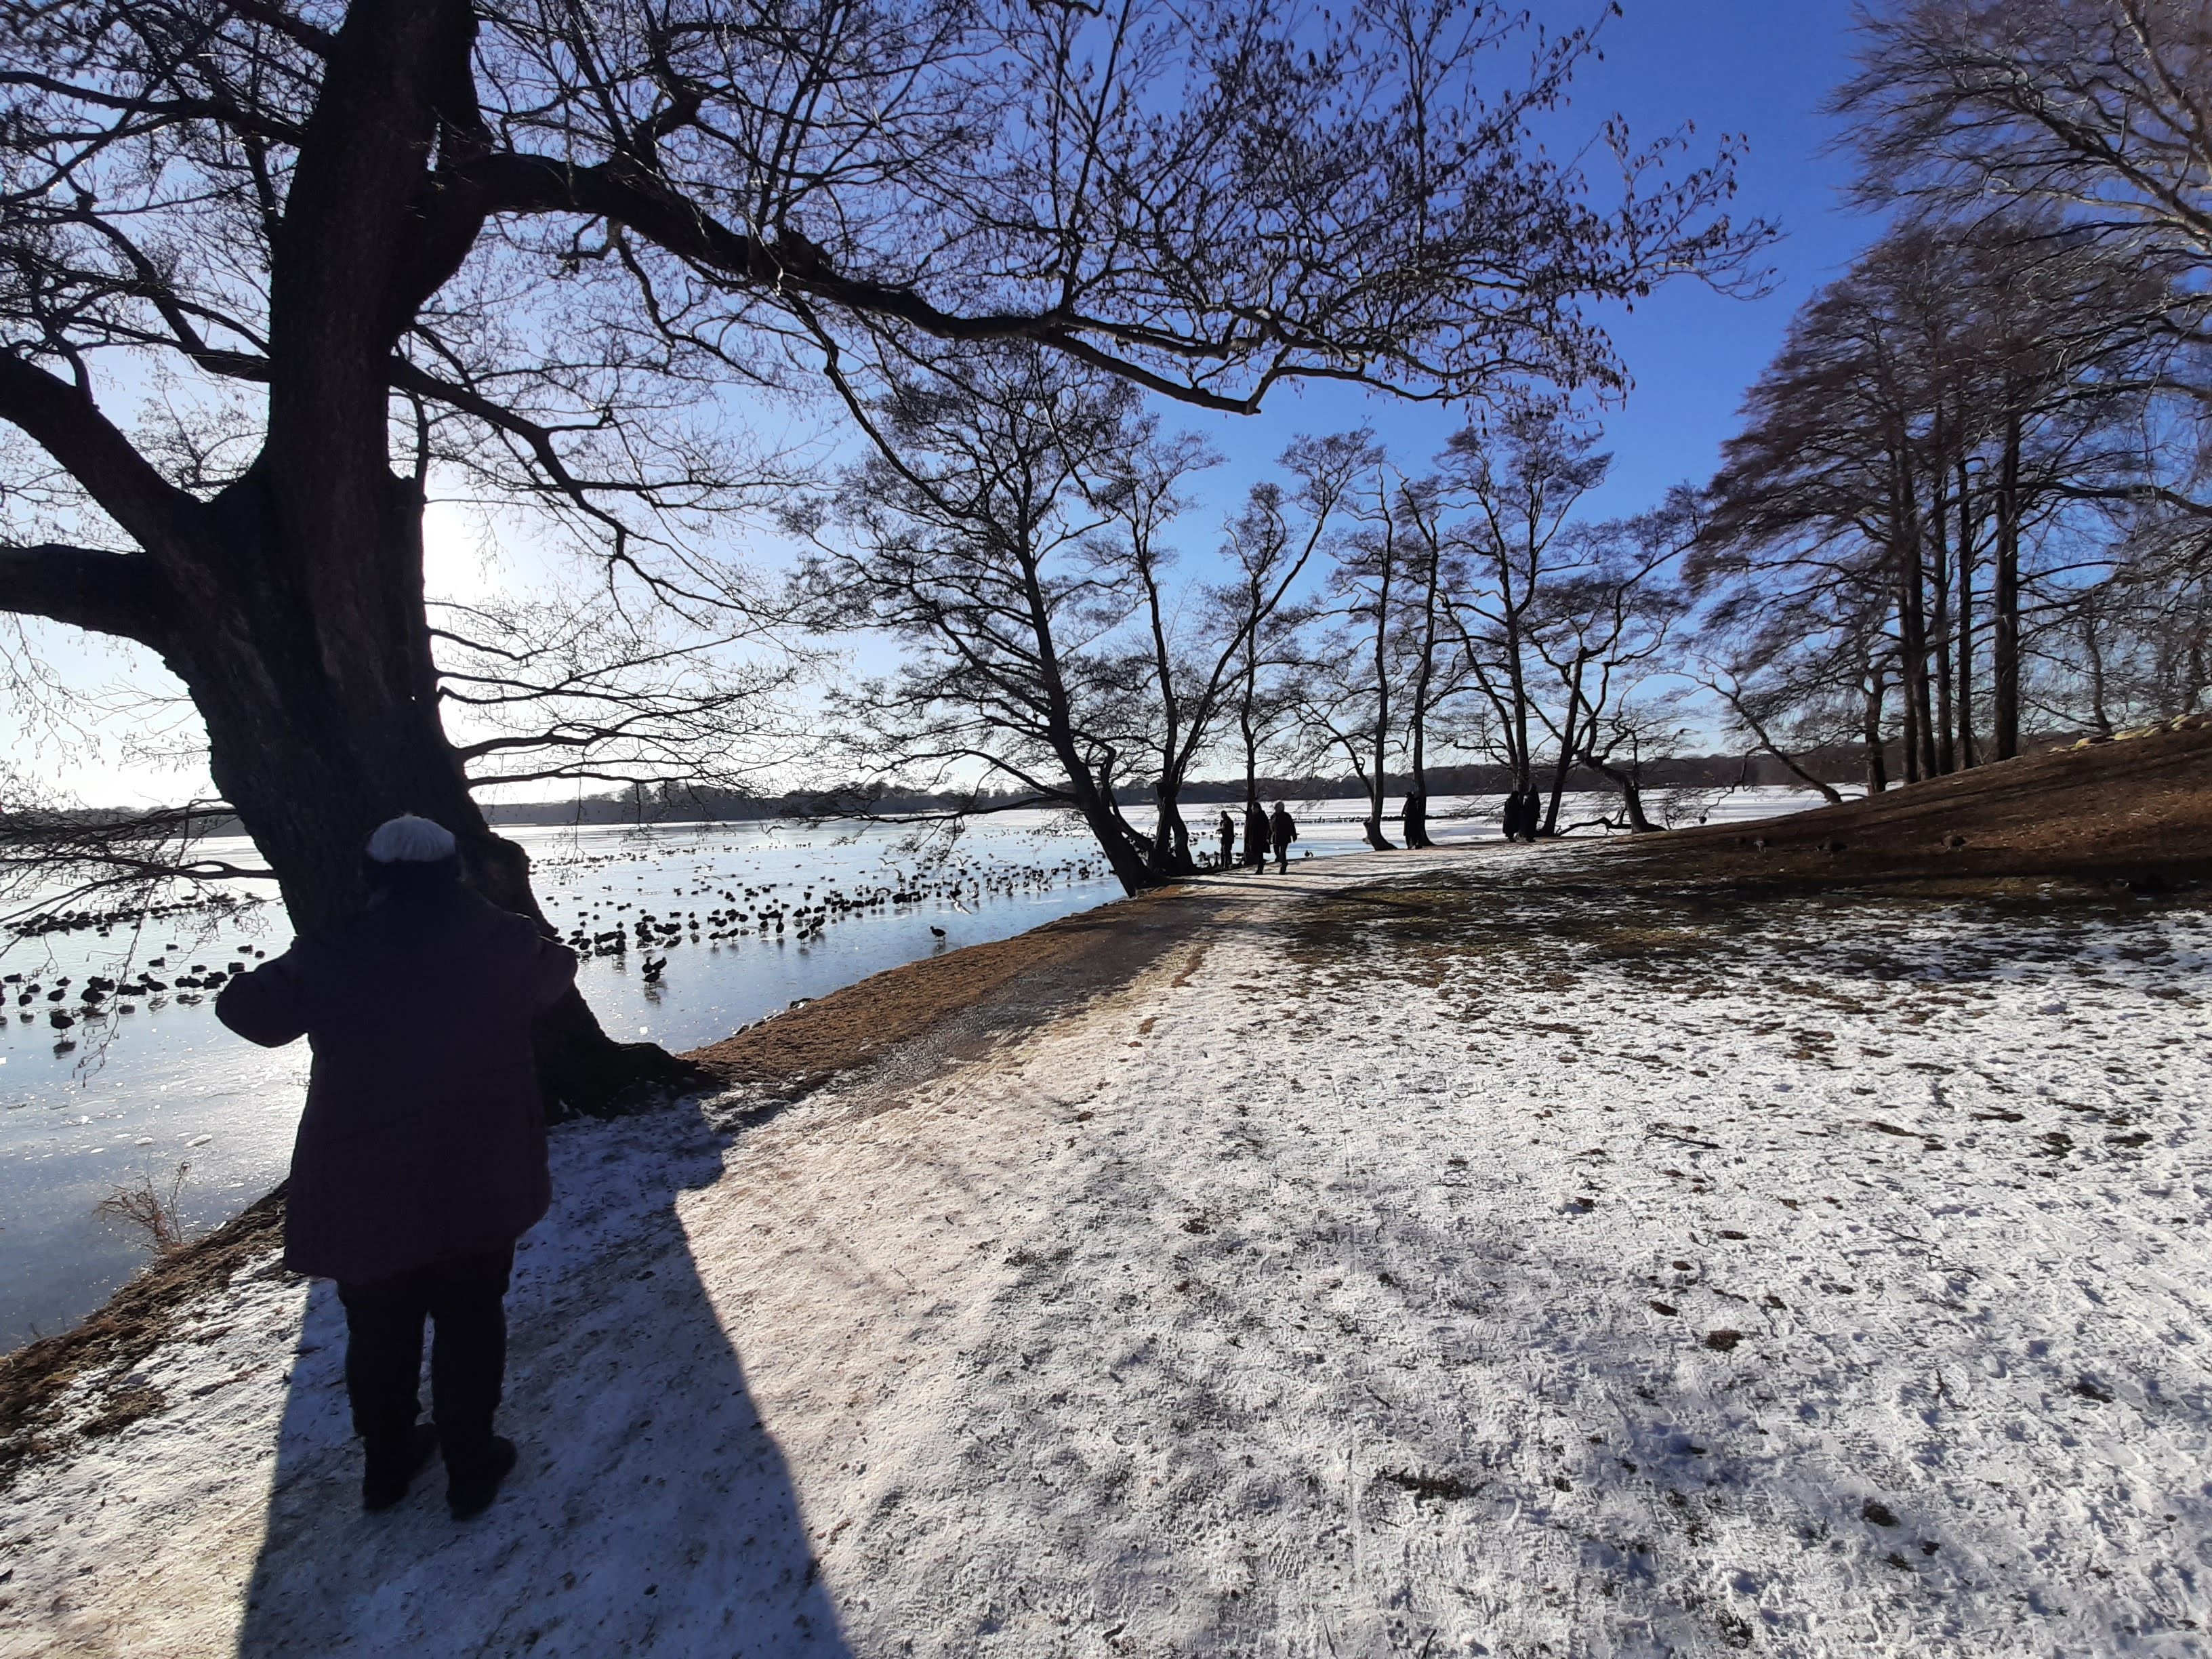
winter, lake, snow, sun, Soroe, Akademi, denmark, Sjaelland, trees, ice, sky, water, plant, tree, wood, People in nature, branch, natural landscape, freezing, trunk, twig, bank, happy, grass, leisure, Tints and shades, road surface, waterway, landscape, frost, road, horizon, forest, rock, shadow, reflection, recreation, walkway, reservoir, deciduous, woodland, pedestrian, evening, trail, ocean, sitting, loch, river, love, canal